Rock Bolting Development Site

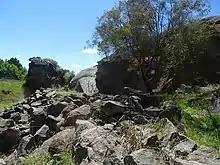
The Rock Bolting Development site

The Rock Bolting Development Site is located on a bank of Lambie Gorge through which Cooma Back Creek flows. The site is accessed from Sharp Street (Snowy Mountains Highway) in central Cooma, near the Park commemorating the "Southern Cloud" airliner, by a Public Reserve pathway along the bank of the Cooma Back Creek, via the Cooma Agricultural and Pastoral Society Showgrounds and the Cooma Bowling Club.